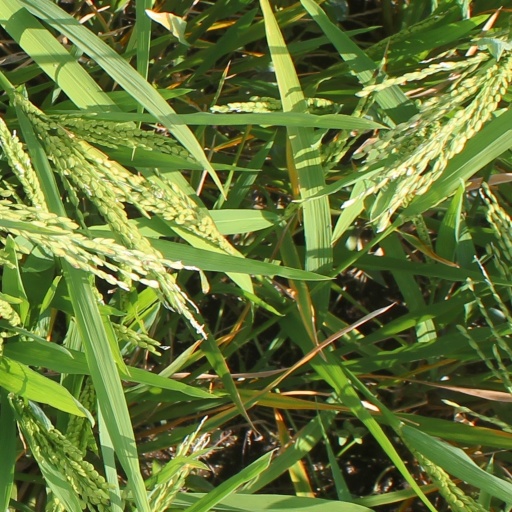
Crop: rice